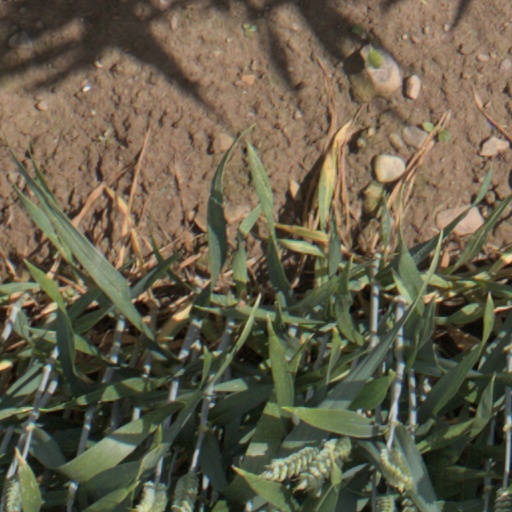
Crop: wheat